Monifieth sculptured stones

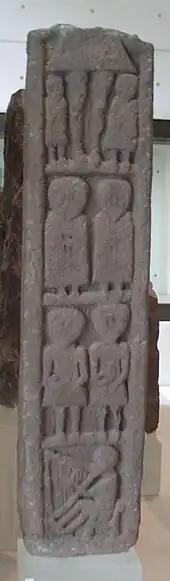
Monifeith 4 front

The largest stone is a fragment of a free-standing high cross, 1.16 metres by 0.28 metres wide by 0.18 metres thick, once built into the front of St Regulus' Church and possibly originally from St Bride's Ring. While it features Celtic Christian imagery, it has no idiomatic Pictish symbols, defining it as Class III. The cross is broken at bottom of intersection with the arms. The upper portion of the front face is a crucifixion scene, with the portion of the Christ figure above the waist missing. Flanking his legs are two human figures. Below the crucifixion scene are two robed figures holding unidentifiable objects. Below them are a further two figures holding drinking horns and the bottom of the cross has a seated harpist, similar to that on the Dupplin Cross.